Cinema of Japan

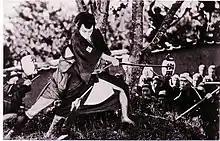
Orochi (Buntarō Futagawa)

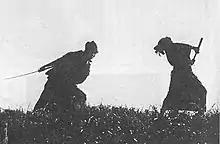
Roningai (Masahiro Makino)

The kinetoscope, first shown commercially by Thomas Edison in the United States in 1894, was first shown in Japan in November 1896. The Vitascope and the Lumière Brothers' Cinematograph were first presented in Japan in early 1897, by businessmen such as Inabata Katsutaro. Lumière cameramen were the first to shoot films in Japan. Moving pictures, however, were not an entirely new experience for the Japanese because of their rich tradition of pre-cinematic devices such as "gentō" ("utsushi-e") or the magic lantern. The first successful Japanese film in late 1897 showed sights in Tokyo.